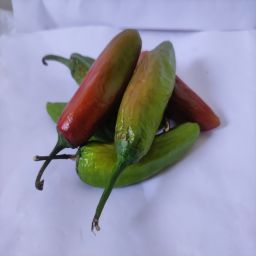
Crop: New Mexico Green Chile
Quality: Old